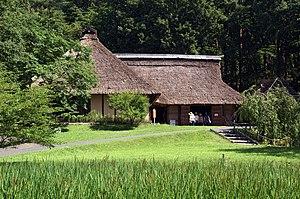
L'habitat japonais a conservé certains éléments traditionnels japonais : maisons en bois, pièces en tatami, parois en papier, vestibules, qui sont souvent mélangés aux éléments plus modernes : immeubles en béton armé et constructions aux normes parasismiques.